Serundeng

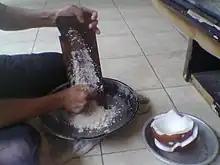
Shredding or grating coconut flesh; it can be made as coconut milk or serundeng.

Grated coconut flesh forms an essential part of serundeng in Indonesian cuisine. Freshly shredded coconut, instead of grated coconut left over from making coconut milk, gives a richer taste. The coconut flesh should be young coconut with a firm texture, and grated to create long pieces. To make serundeng, spices and seasonings like onions, chili peppers, garlic, onion, coriander, turmeric, sugar, tamarind, bay leaves ("daun salam"), lime leaves ("daun jeruk purut"), and galangal are ground to a paste, and fried. Then, grated coconut is sauteed (fried with minimal or without oil) until golden brown, and mixed with the seasoning paste. Roasted peanuts might be added for additional crunchy texture and taste.